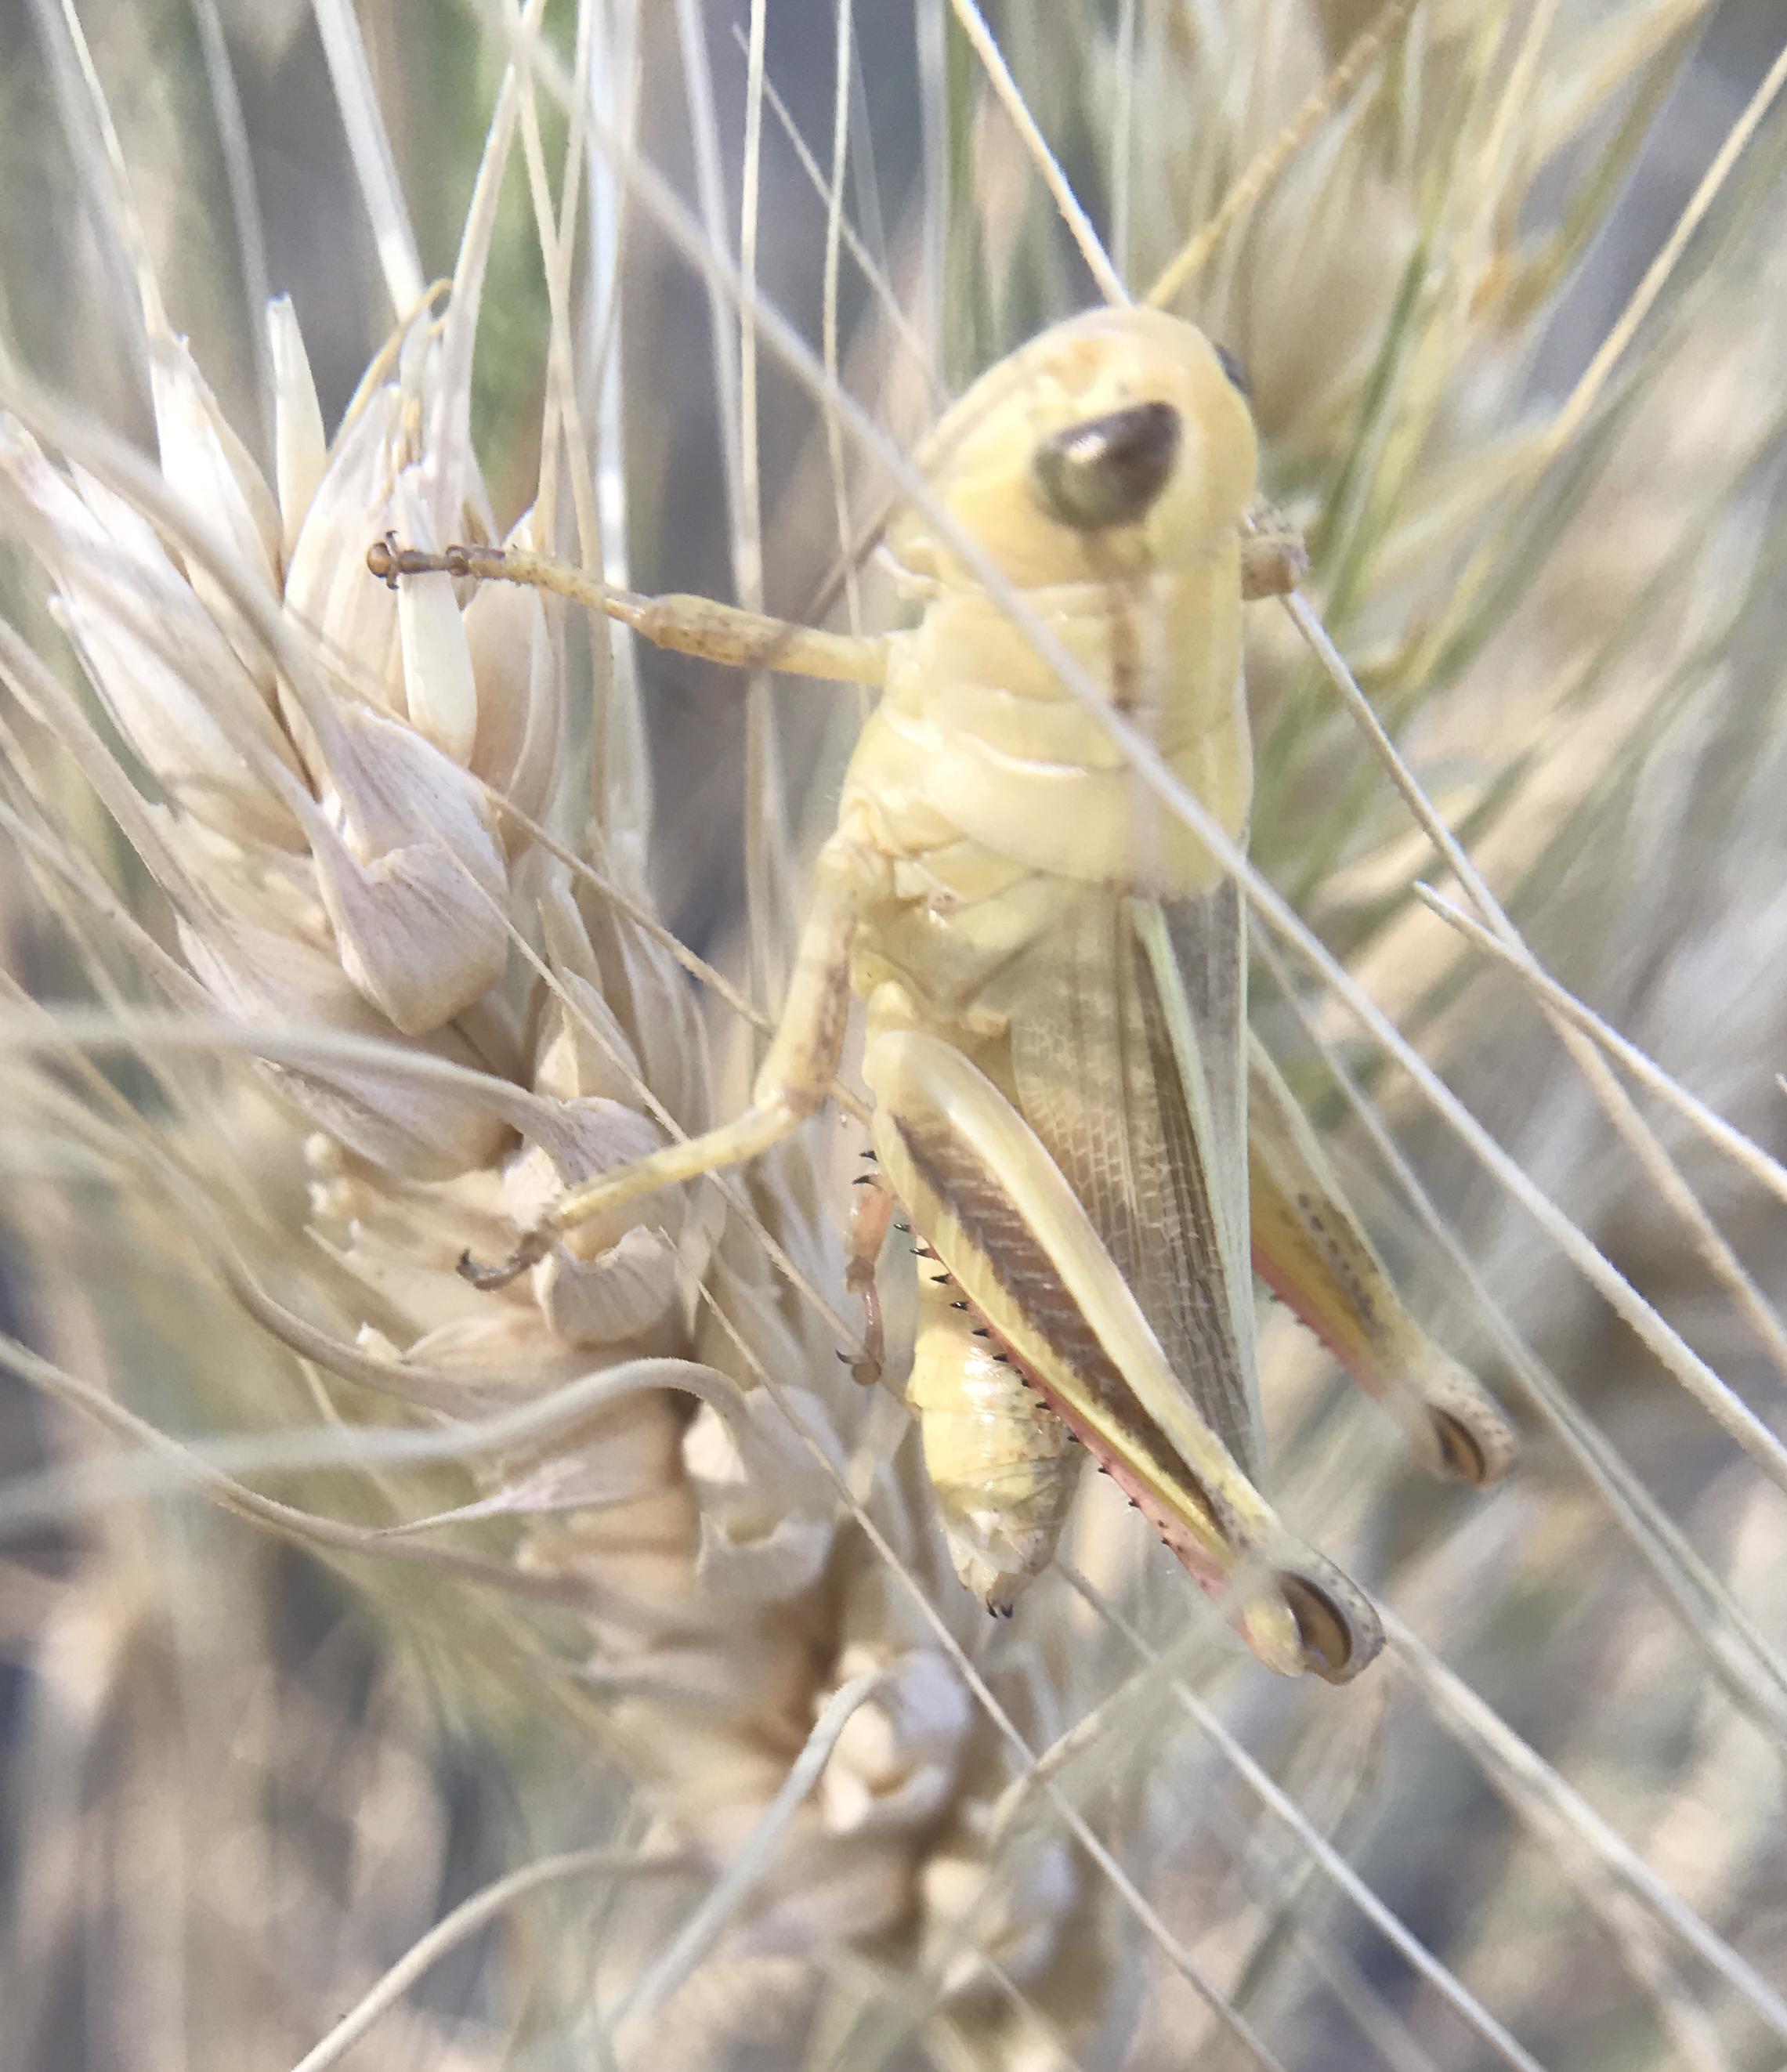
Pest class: occasional_pest